Manuel Bernabe

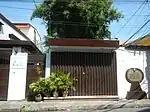
Bernabe's residence in La Huerta, Parañaque

Bernabe was born on February 17, 1890, in Parañaque to Timoteo Bernabe, who would later serve as the municipal president of Parañaque, and Emilia Hernandez. He was only nine years old when he began to write verses in Spanish and by the age of fourteen, he was already speaking Latin.